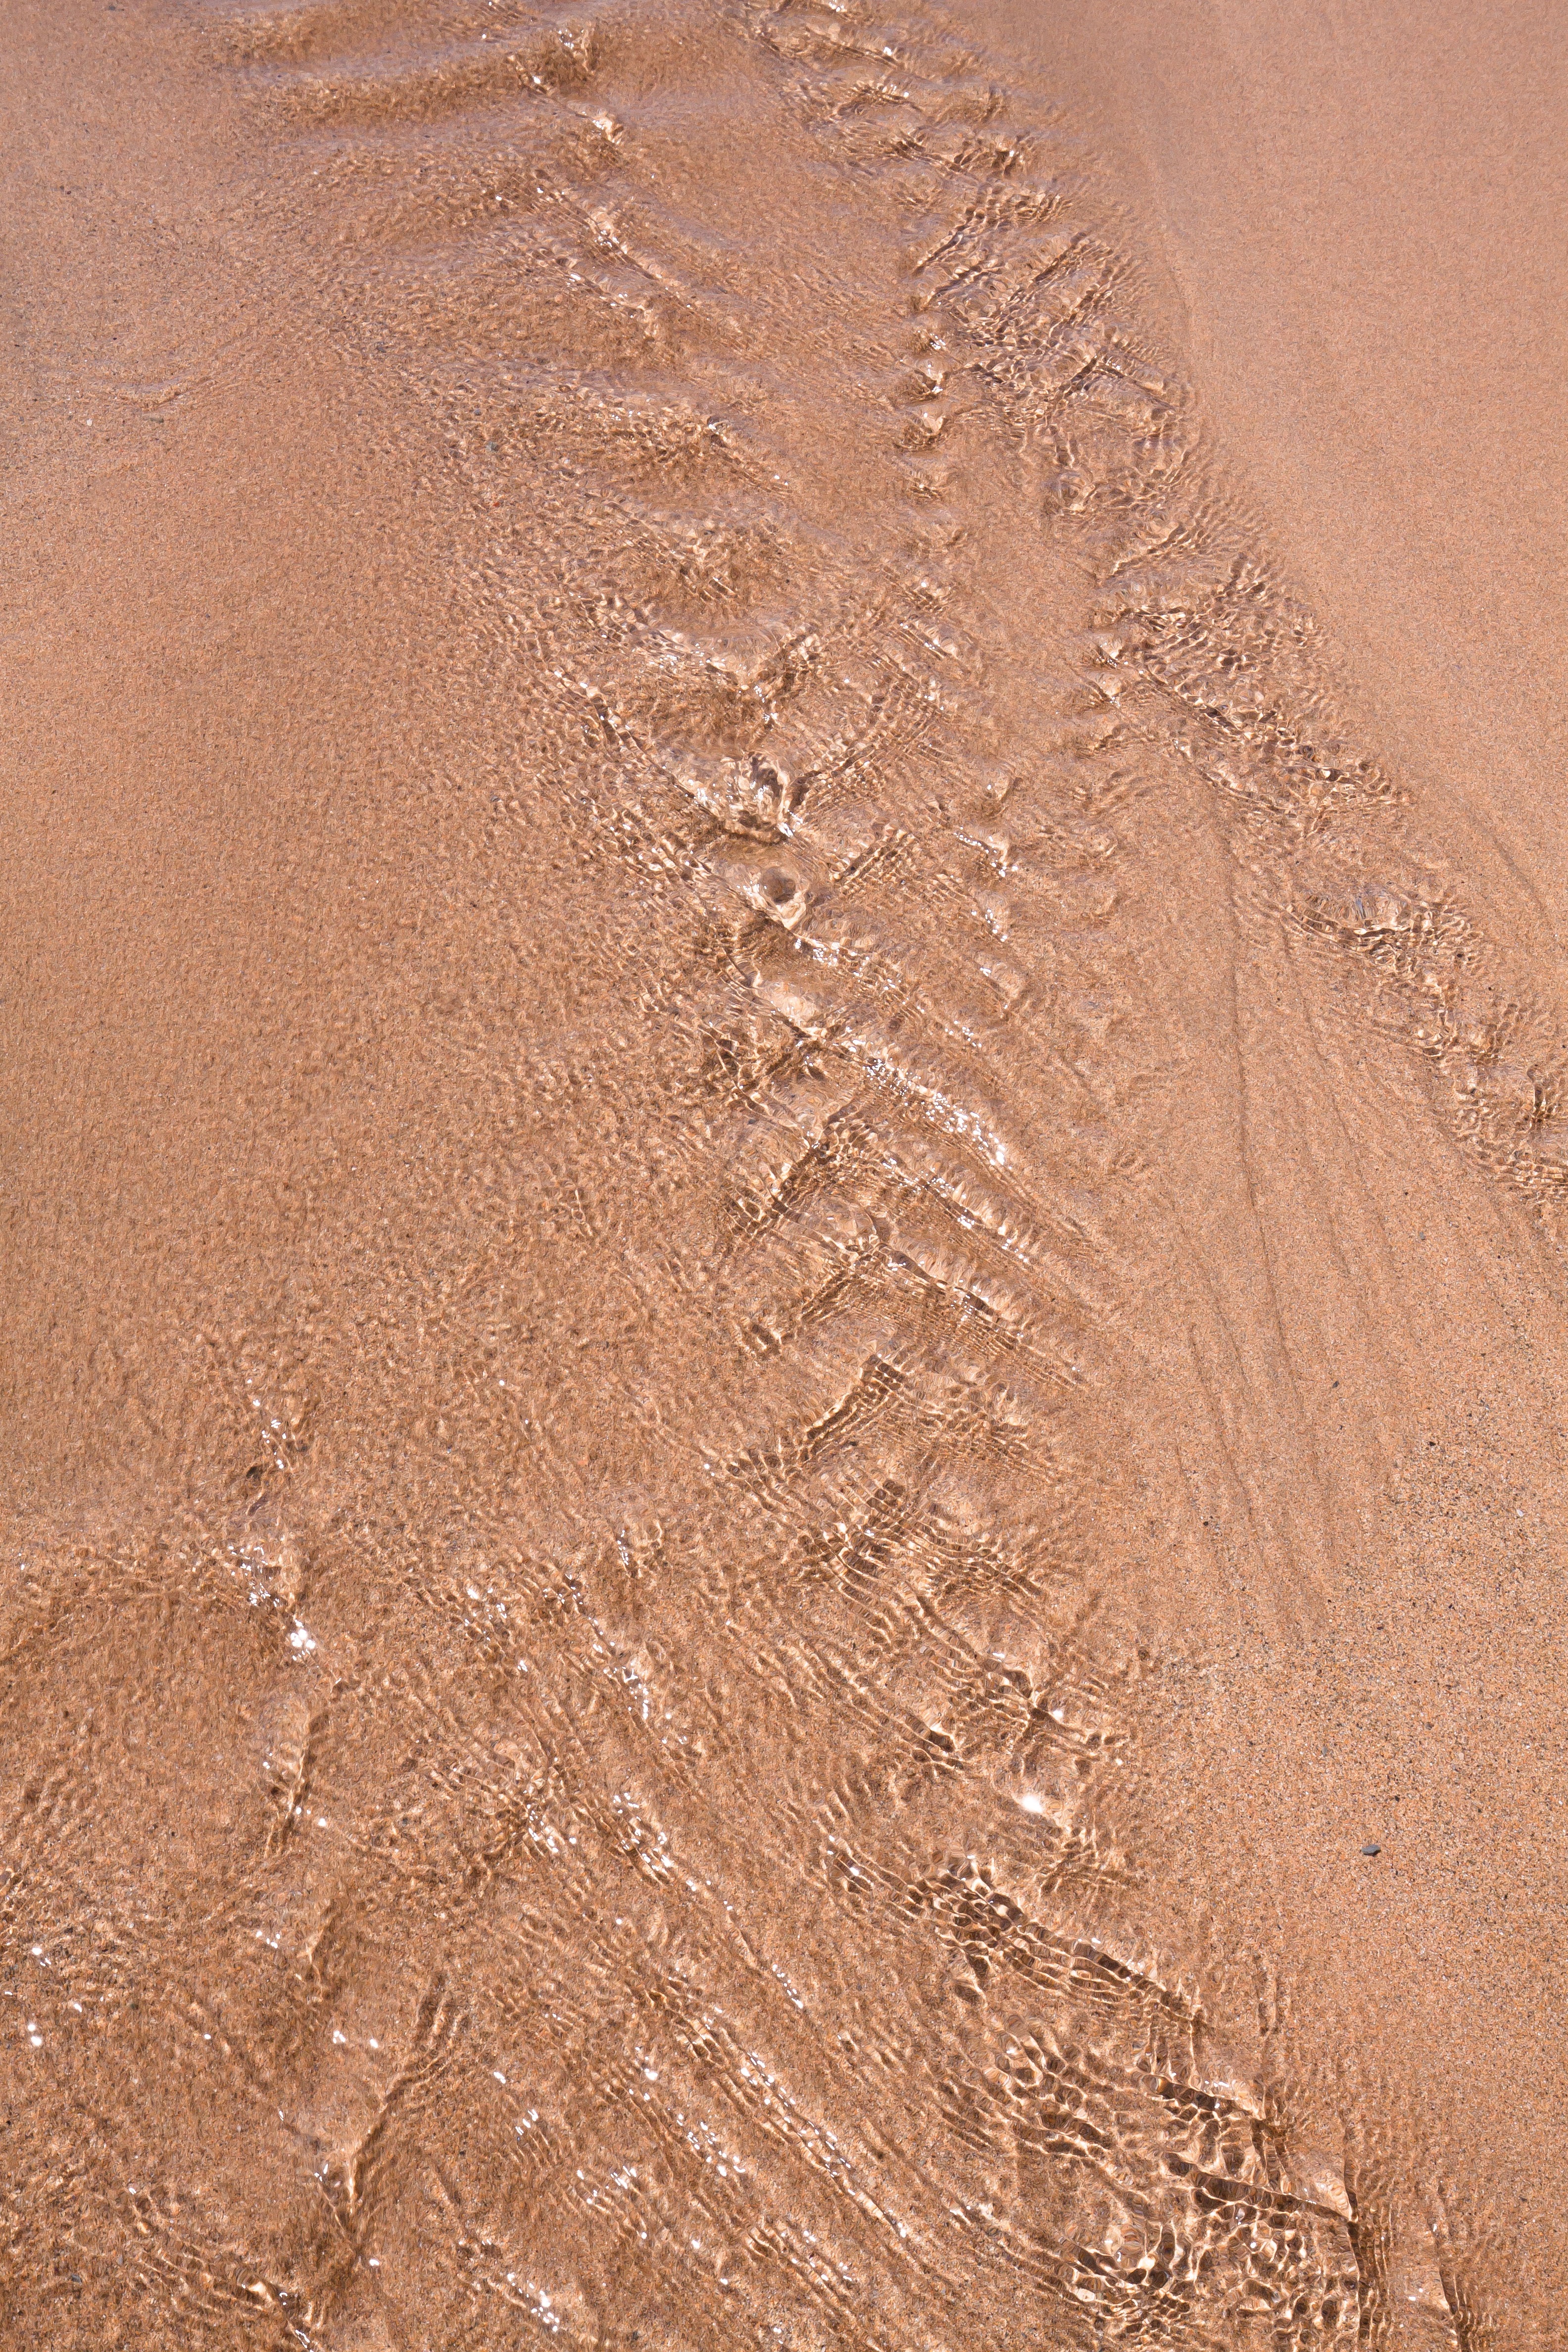
beach, coast, water, sand, desert, flow, soil, material, erosion, wadi, erg, sand beach, natural environment, aeolian landform